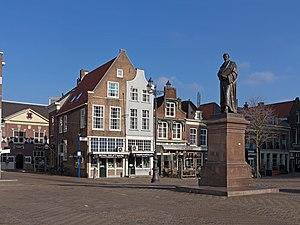
Hugo de Groot dit Grotius est un humaniste, diplomate, avocat, théologien et juriste né dans les Provinces-Unies. Jeune prodige intellectuel, il a étudié à l'Université de Leyde. Il a été emprisonné pour son implication dans les conflits intra-calvinistes de la République néerlandaise, mais s'est échappé caché dans un coffre à livres. Grotius a écrit la plupart de ses œuvres majeures en exil en France.